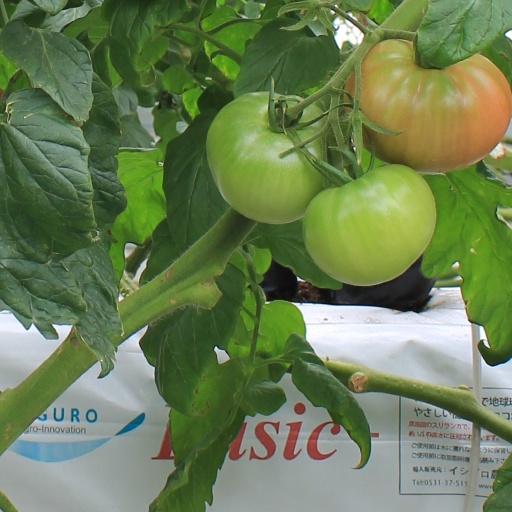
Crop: tomato